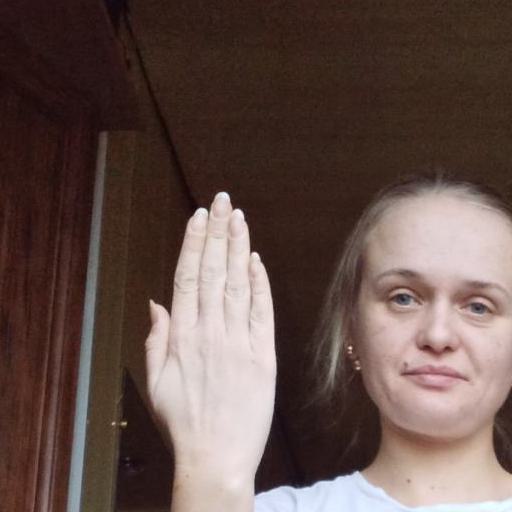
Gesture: stop_inverted